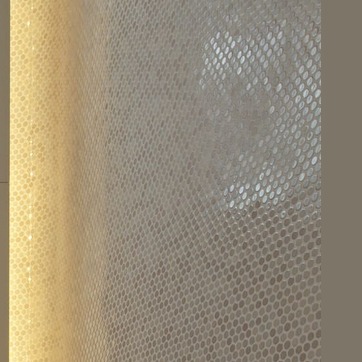
Material: tile